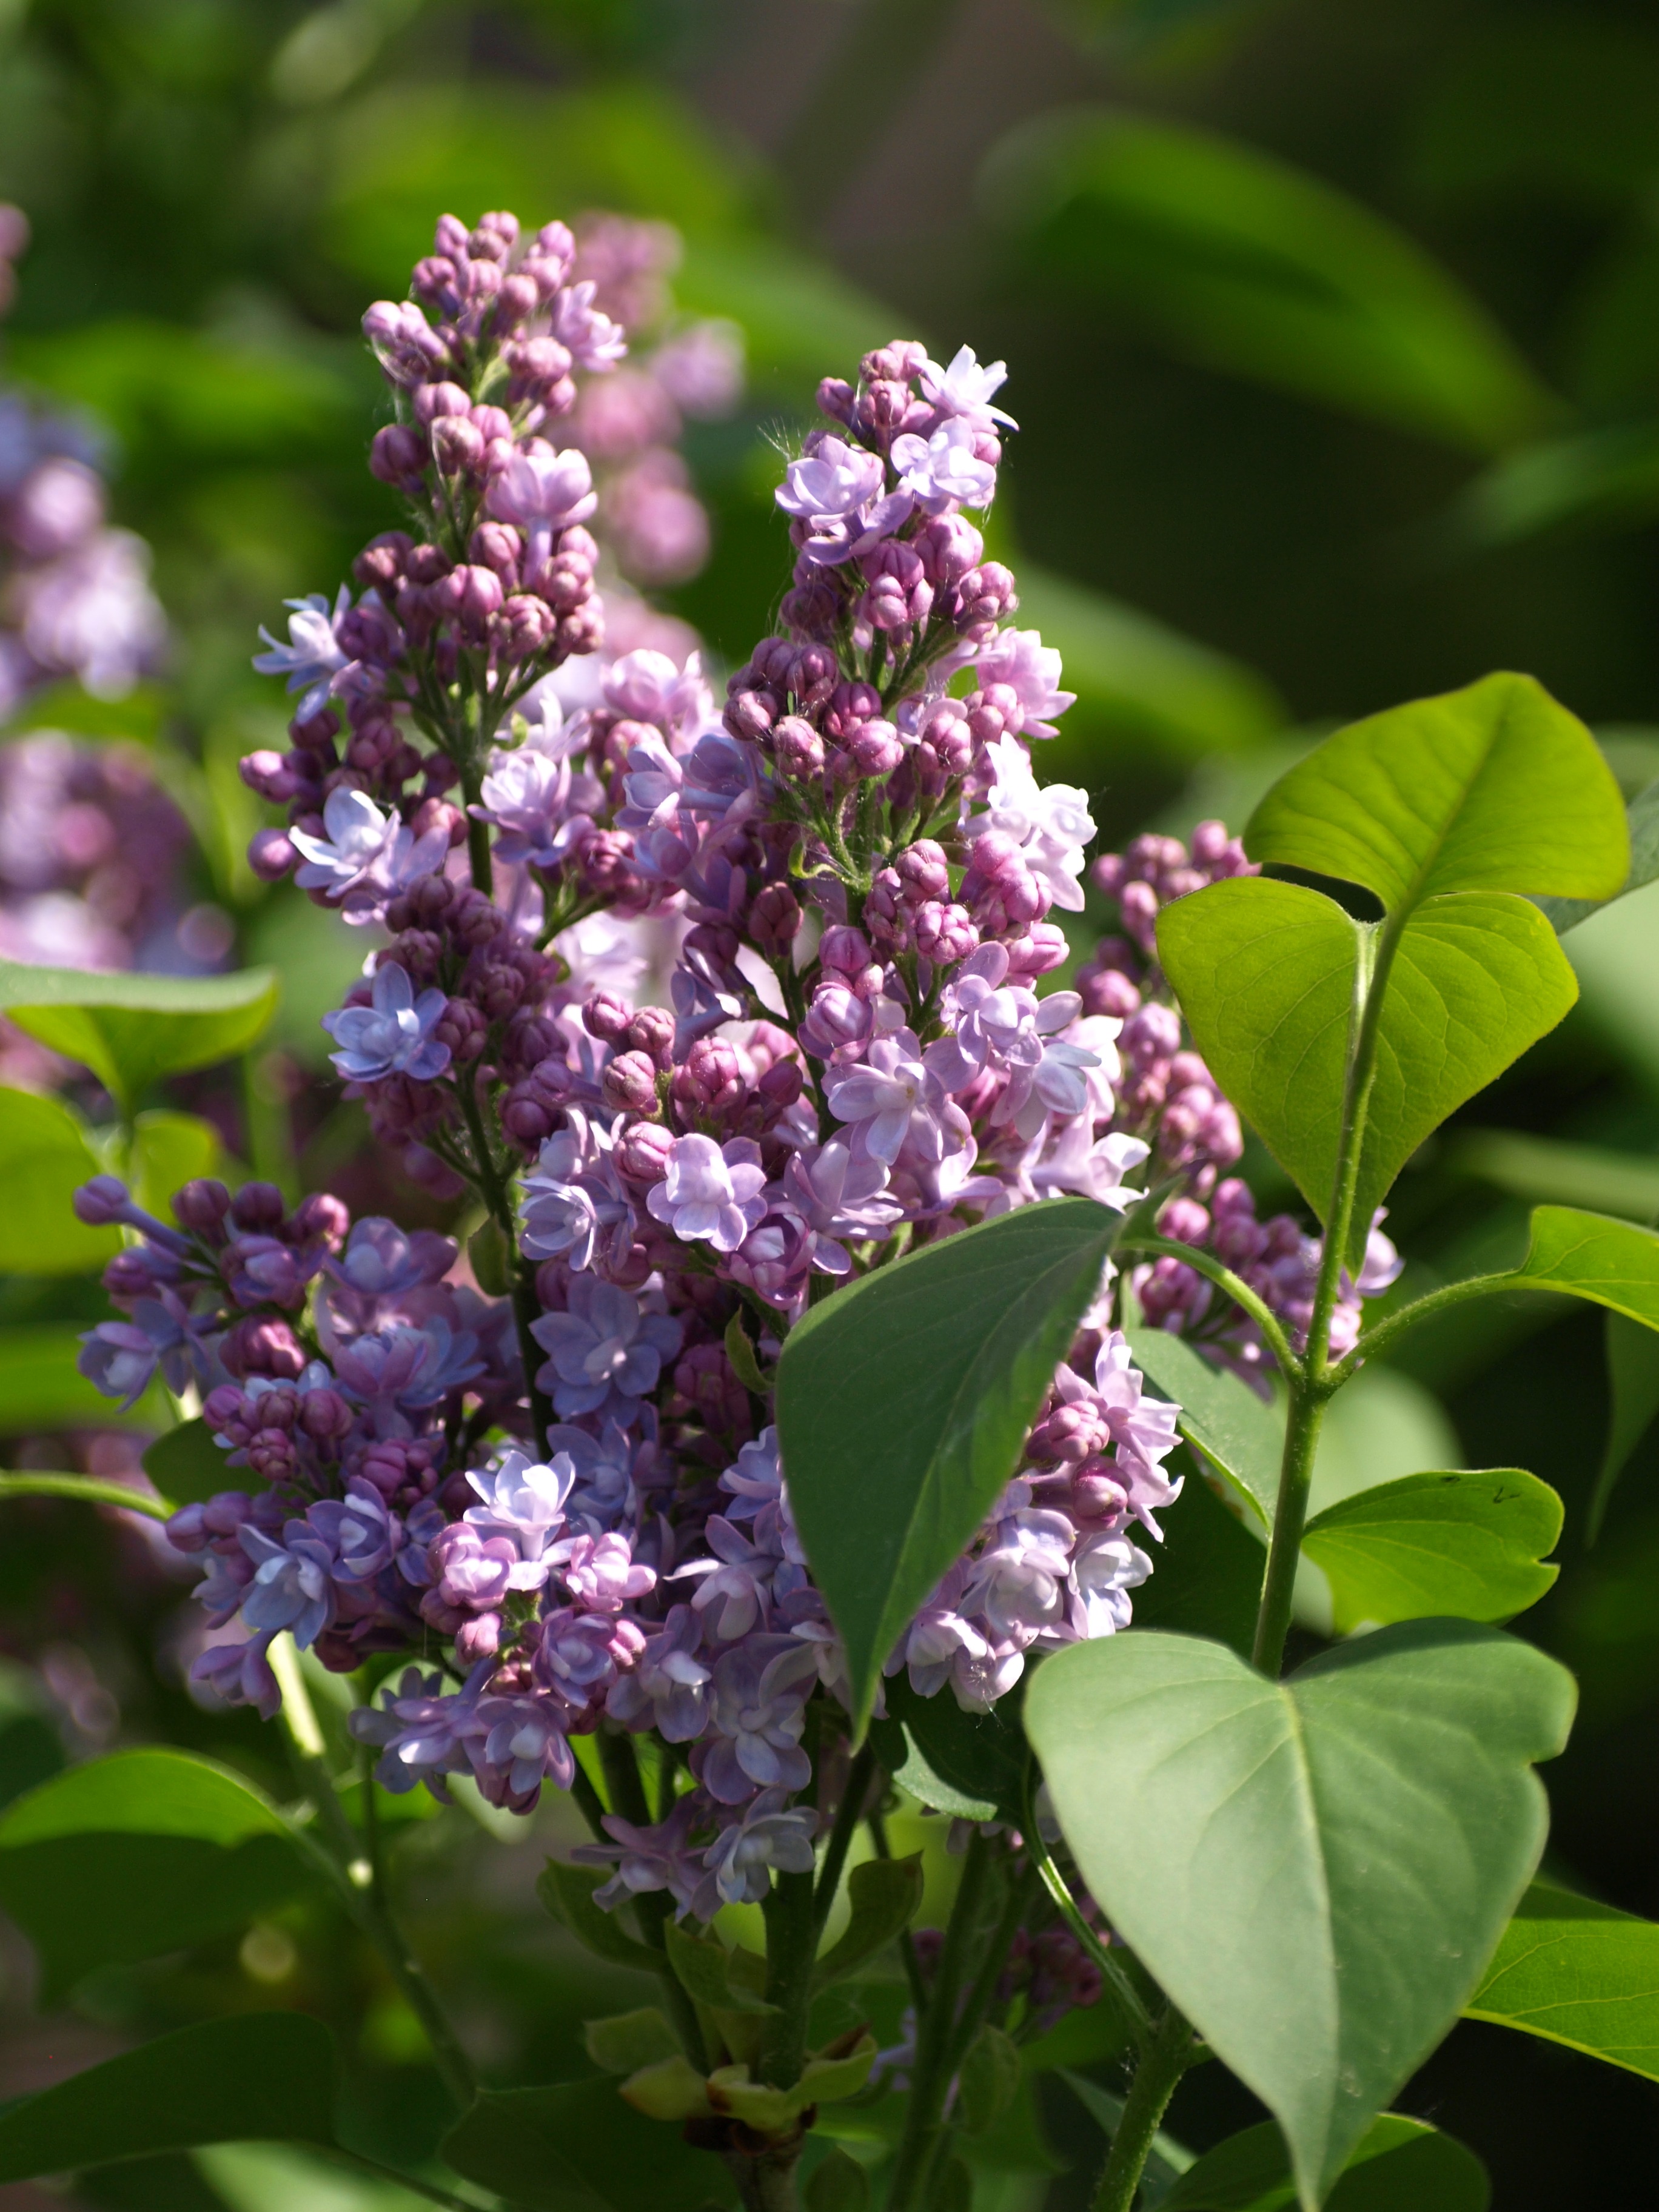
blossom, plant, flower, herb, botany, flora, wildflower, shrub, lilac, lilac flower, flowering plant, lilac umbels, syringa vulgaris, land plant